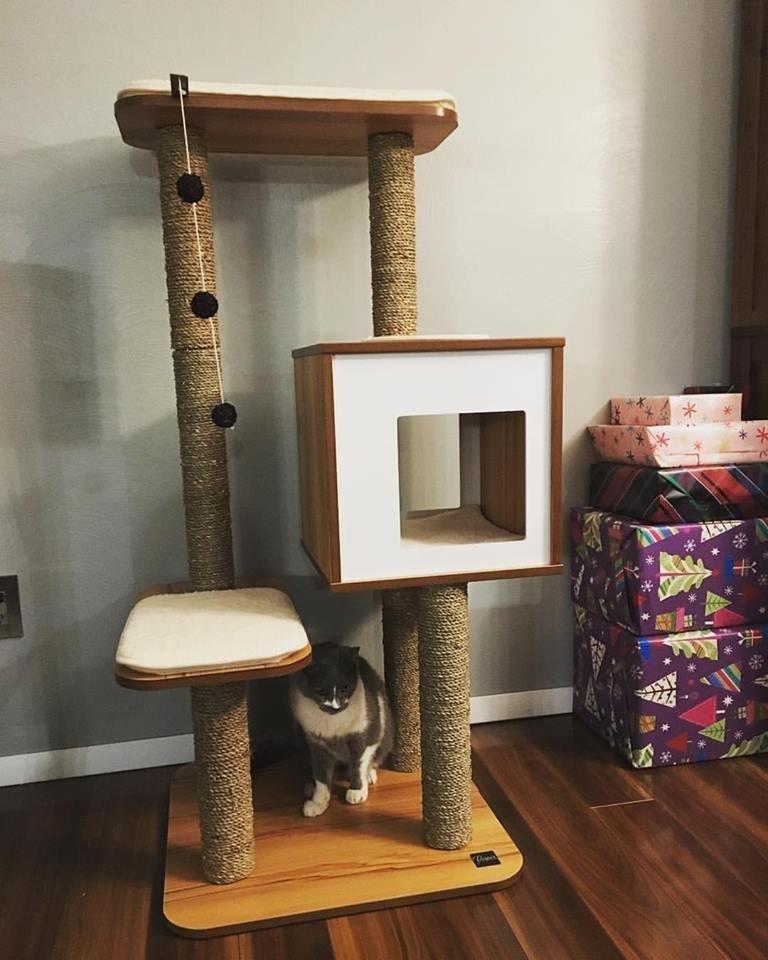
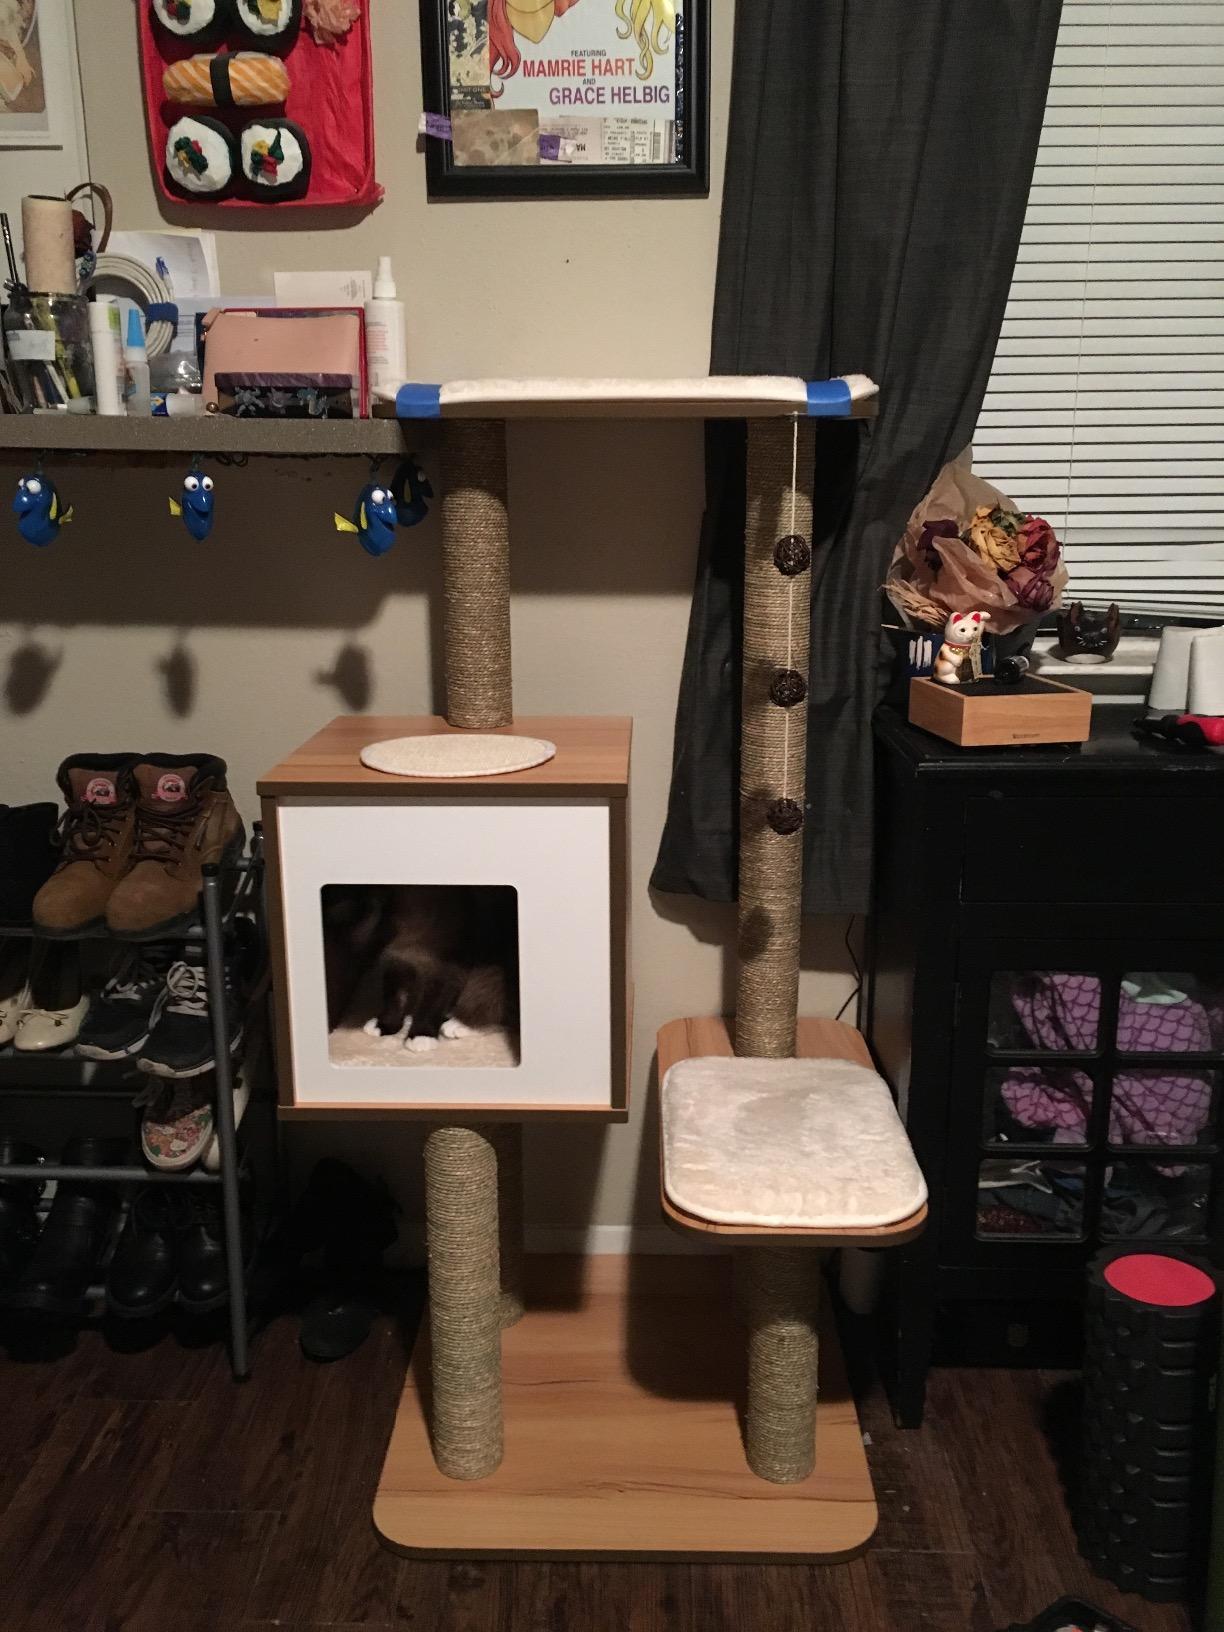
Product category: items_cat tree
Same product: yes